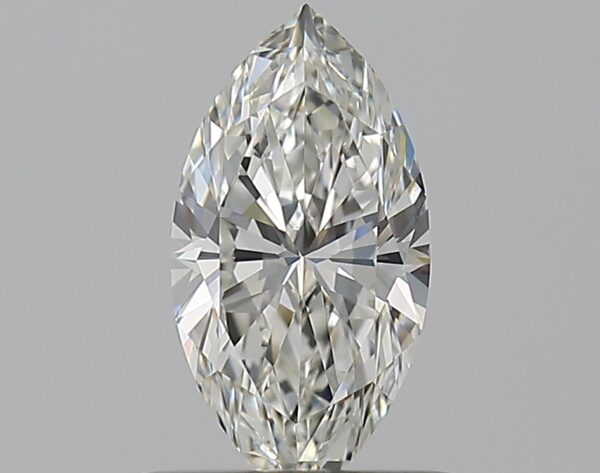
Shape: marquise
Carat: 0.51
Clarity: IF
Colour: I
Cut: EX
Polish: EX
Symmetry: VG
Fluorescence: N
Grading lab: GIA
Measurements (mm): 8.1 x 4.14 x 2.59